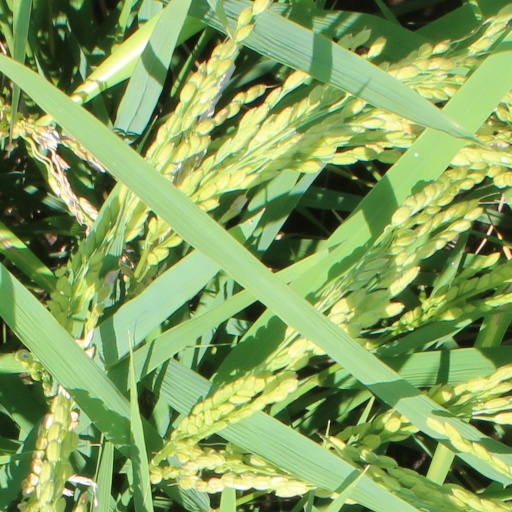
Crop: rice